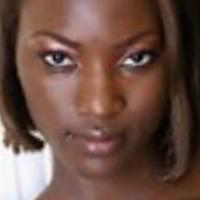
Age group: age 21-30